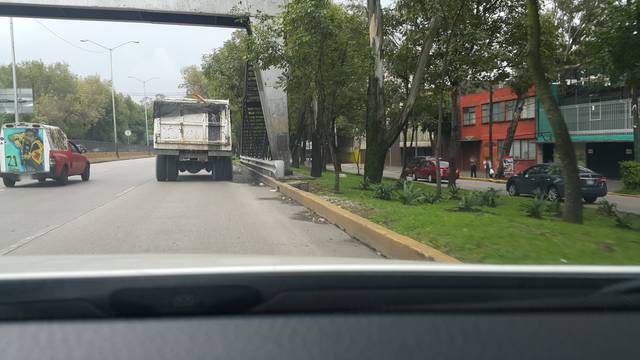
Region: Mexico
Coordinates: 19.358, -99.167